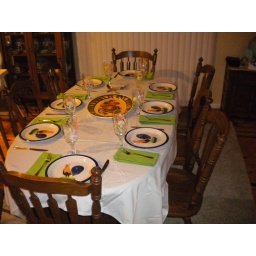
Eight at the table, four at the bar and one in a high chair